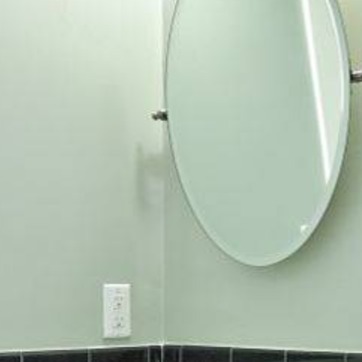
Material: mirror